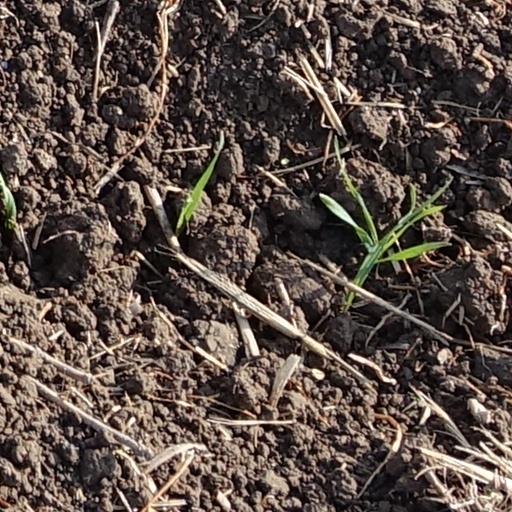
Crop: wheat